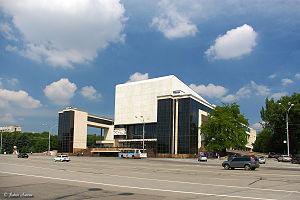
Vladimir Guéorguiévitch Helfreich est un architecte russe.
Rostov-sur-le-Don est une ville de l'Ouest de la Russie, sur les rives du fleuve Don, à une quarantaine de kilomètres de son embouchure sur la mer d'Azov et à 959 kilomètres au sud de Moscou. Avec une population qui s'élevait à 1 119 875 habitants en 2016, il s'agit de la dixième ville de Russie. Rostov-sur-le-Don est un grand centre économique, industriel et scientifique et est la capitale officieuse du sud de la Russie. Sur le plan administratif, c'est la capitale de l'oblast de Rostov et du District fédéral du Sud.
Le Théâtre dramatique académique Maxime Gorki de Rostov est l'un des plus grands théâtres de Rostov-sur-le-Don. Son bâtiment, qui définit l'apparence de la place du théâtre, est reconnu dans le monde de l'architecture comme un monument tardif du constructivisme.
Vladimir Alexeïevitch Chtchouko, est un architecte russe et soviétique. Son œuvre se caractérise par une forme néoclassique simplifiée.